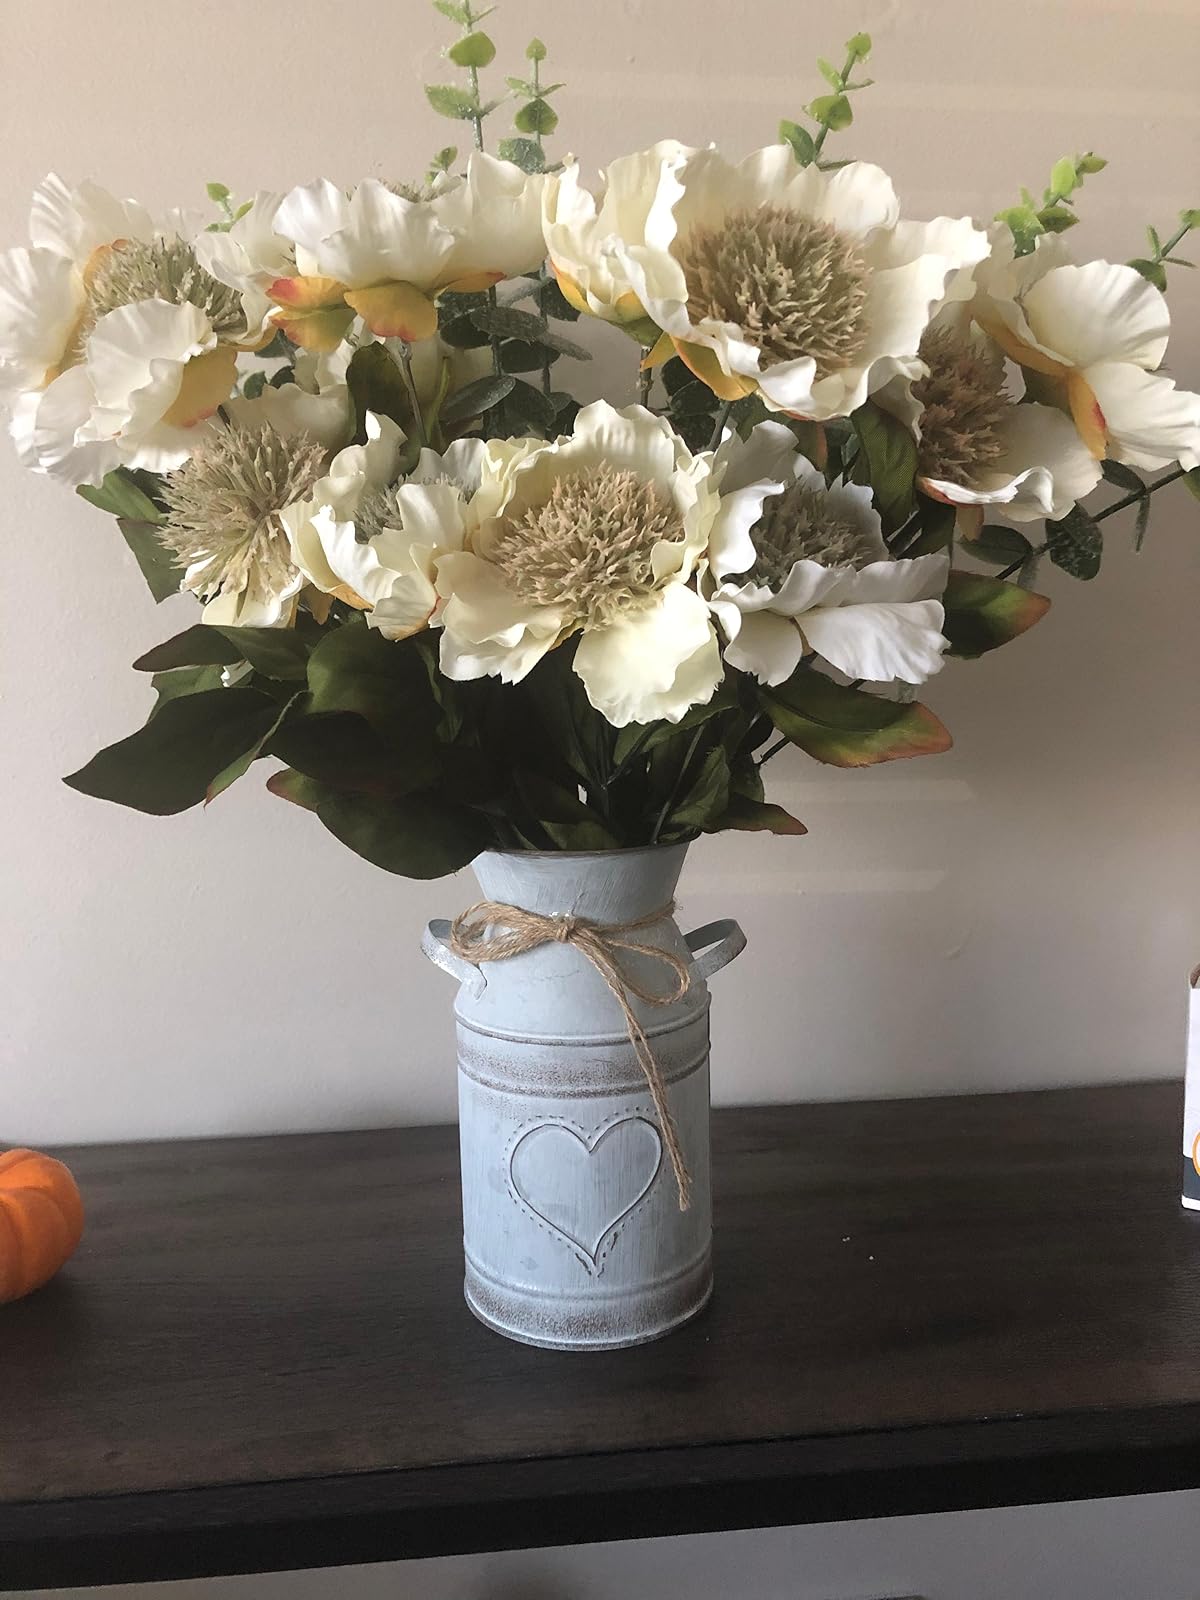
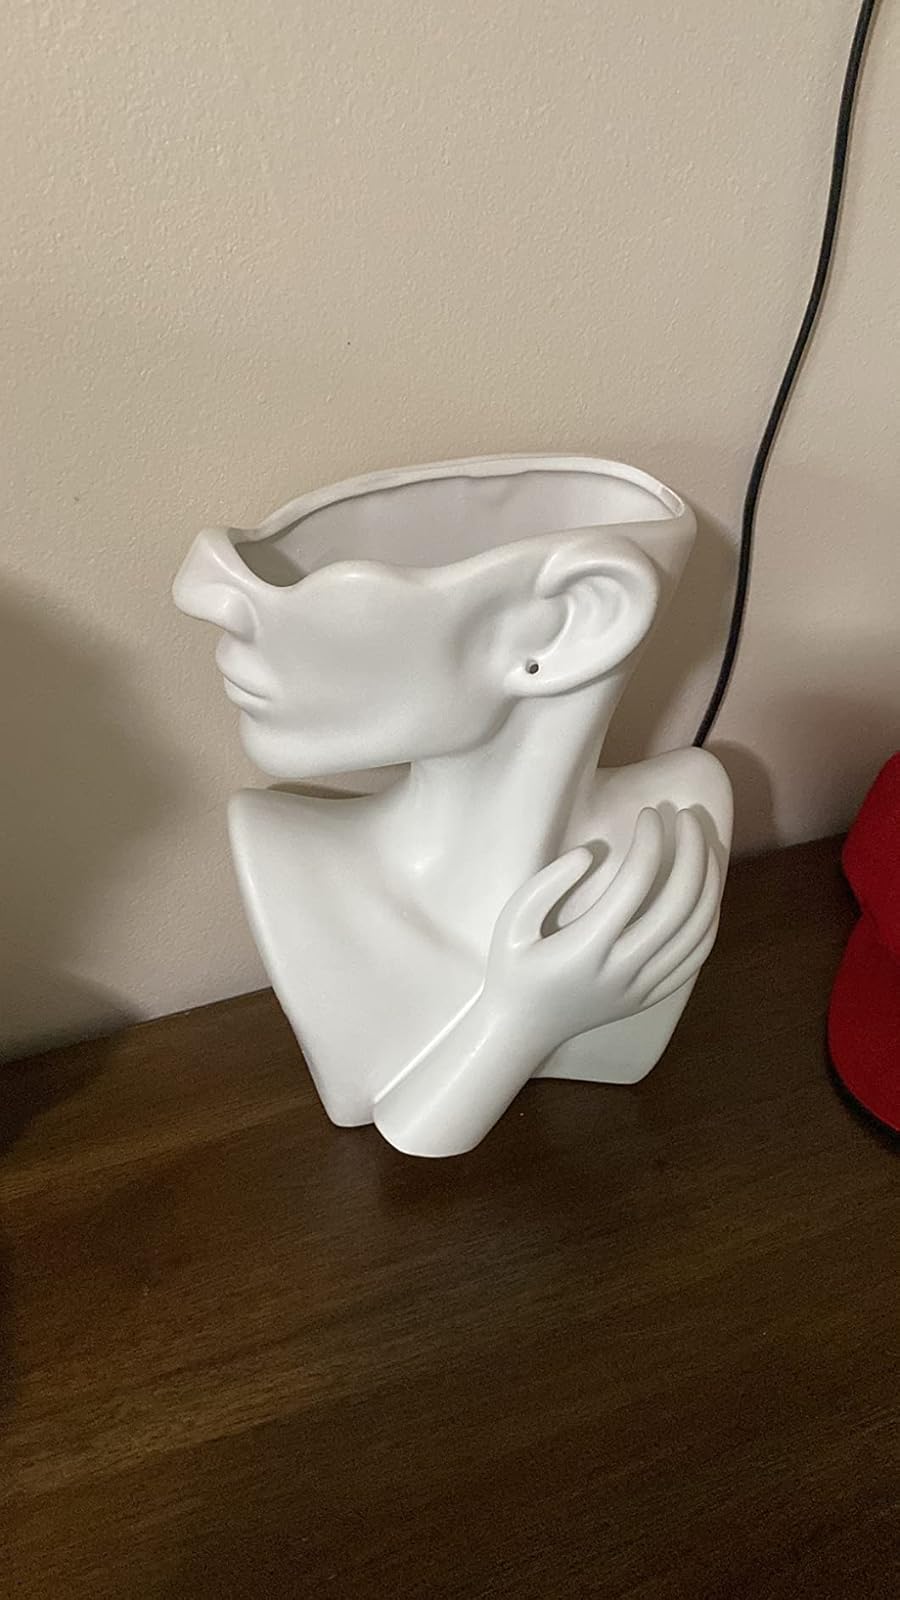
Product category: vase
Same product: no